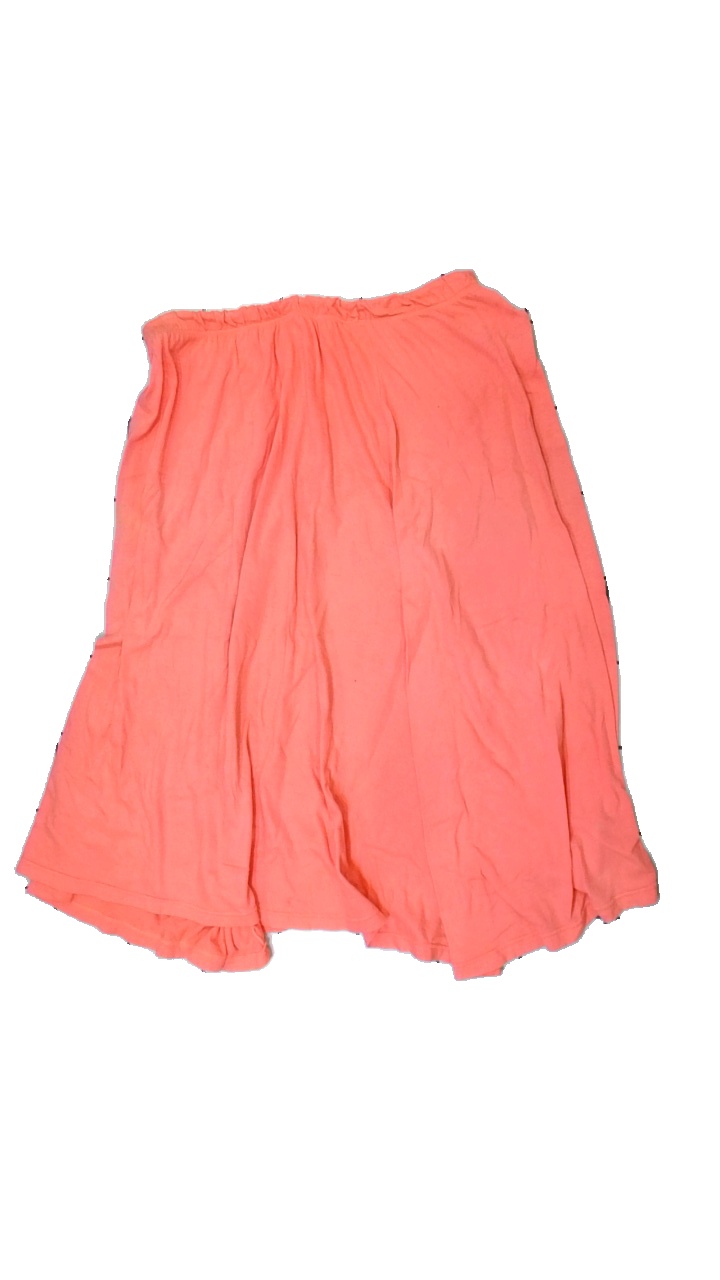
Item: Skirt (Ladies)
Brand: Missing
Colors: Pink
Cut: Regular, Loose
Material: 100% cotton
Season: All
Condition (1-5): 2
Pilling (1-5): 1
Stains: Minor
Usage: Export
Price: <50